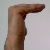
The image shows a hand gesture representing a space in Indian Sign Language.